Henbury Village Hall

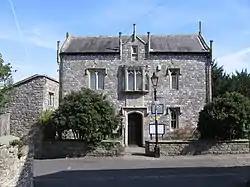

Henbury Village Hall was built as a school in the Henbury area of Bristol, England.